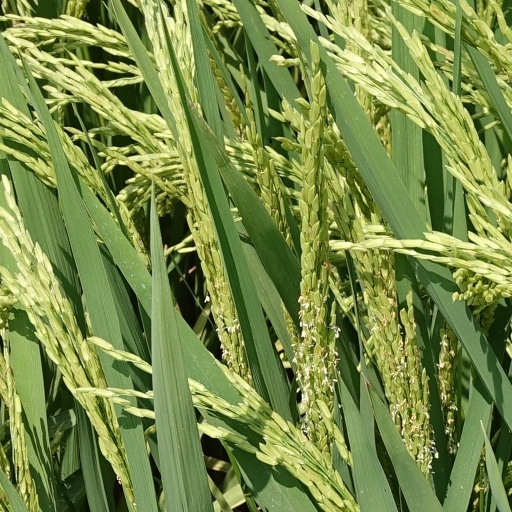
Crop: rice